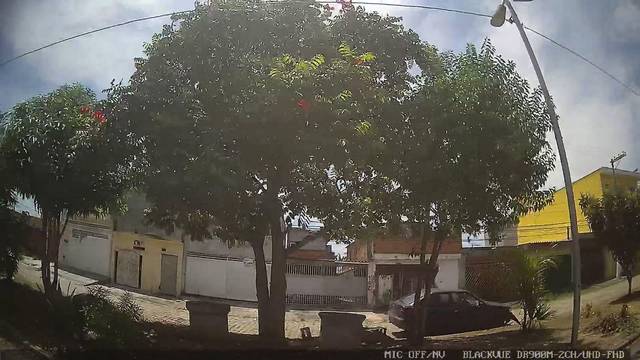
Region: Brazil
Coordinates: -23.525, -46.309